Sporting Kansas City

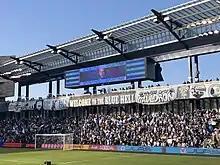
The primary supporters' section is "The Cauldron" at Children's Mercy Park.

Sporting regularly sells out its matches, with over 100 straight sellouts as of August 2017. Sporting has 14,000 season-ticket holders, with a wait list for season tickets of 3,000 people. Sporting KC has a relatively young fan base, with season-ticket holders having an average age of 29.7 years. Sporting KC works with Sporting Innovations, a consulting firm spun off from the team that focuses on fan engagement. Administrators from several college football teams, such as the Florida Gators, have visited Sporting KC to learn from the team's success at fan engagement.